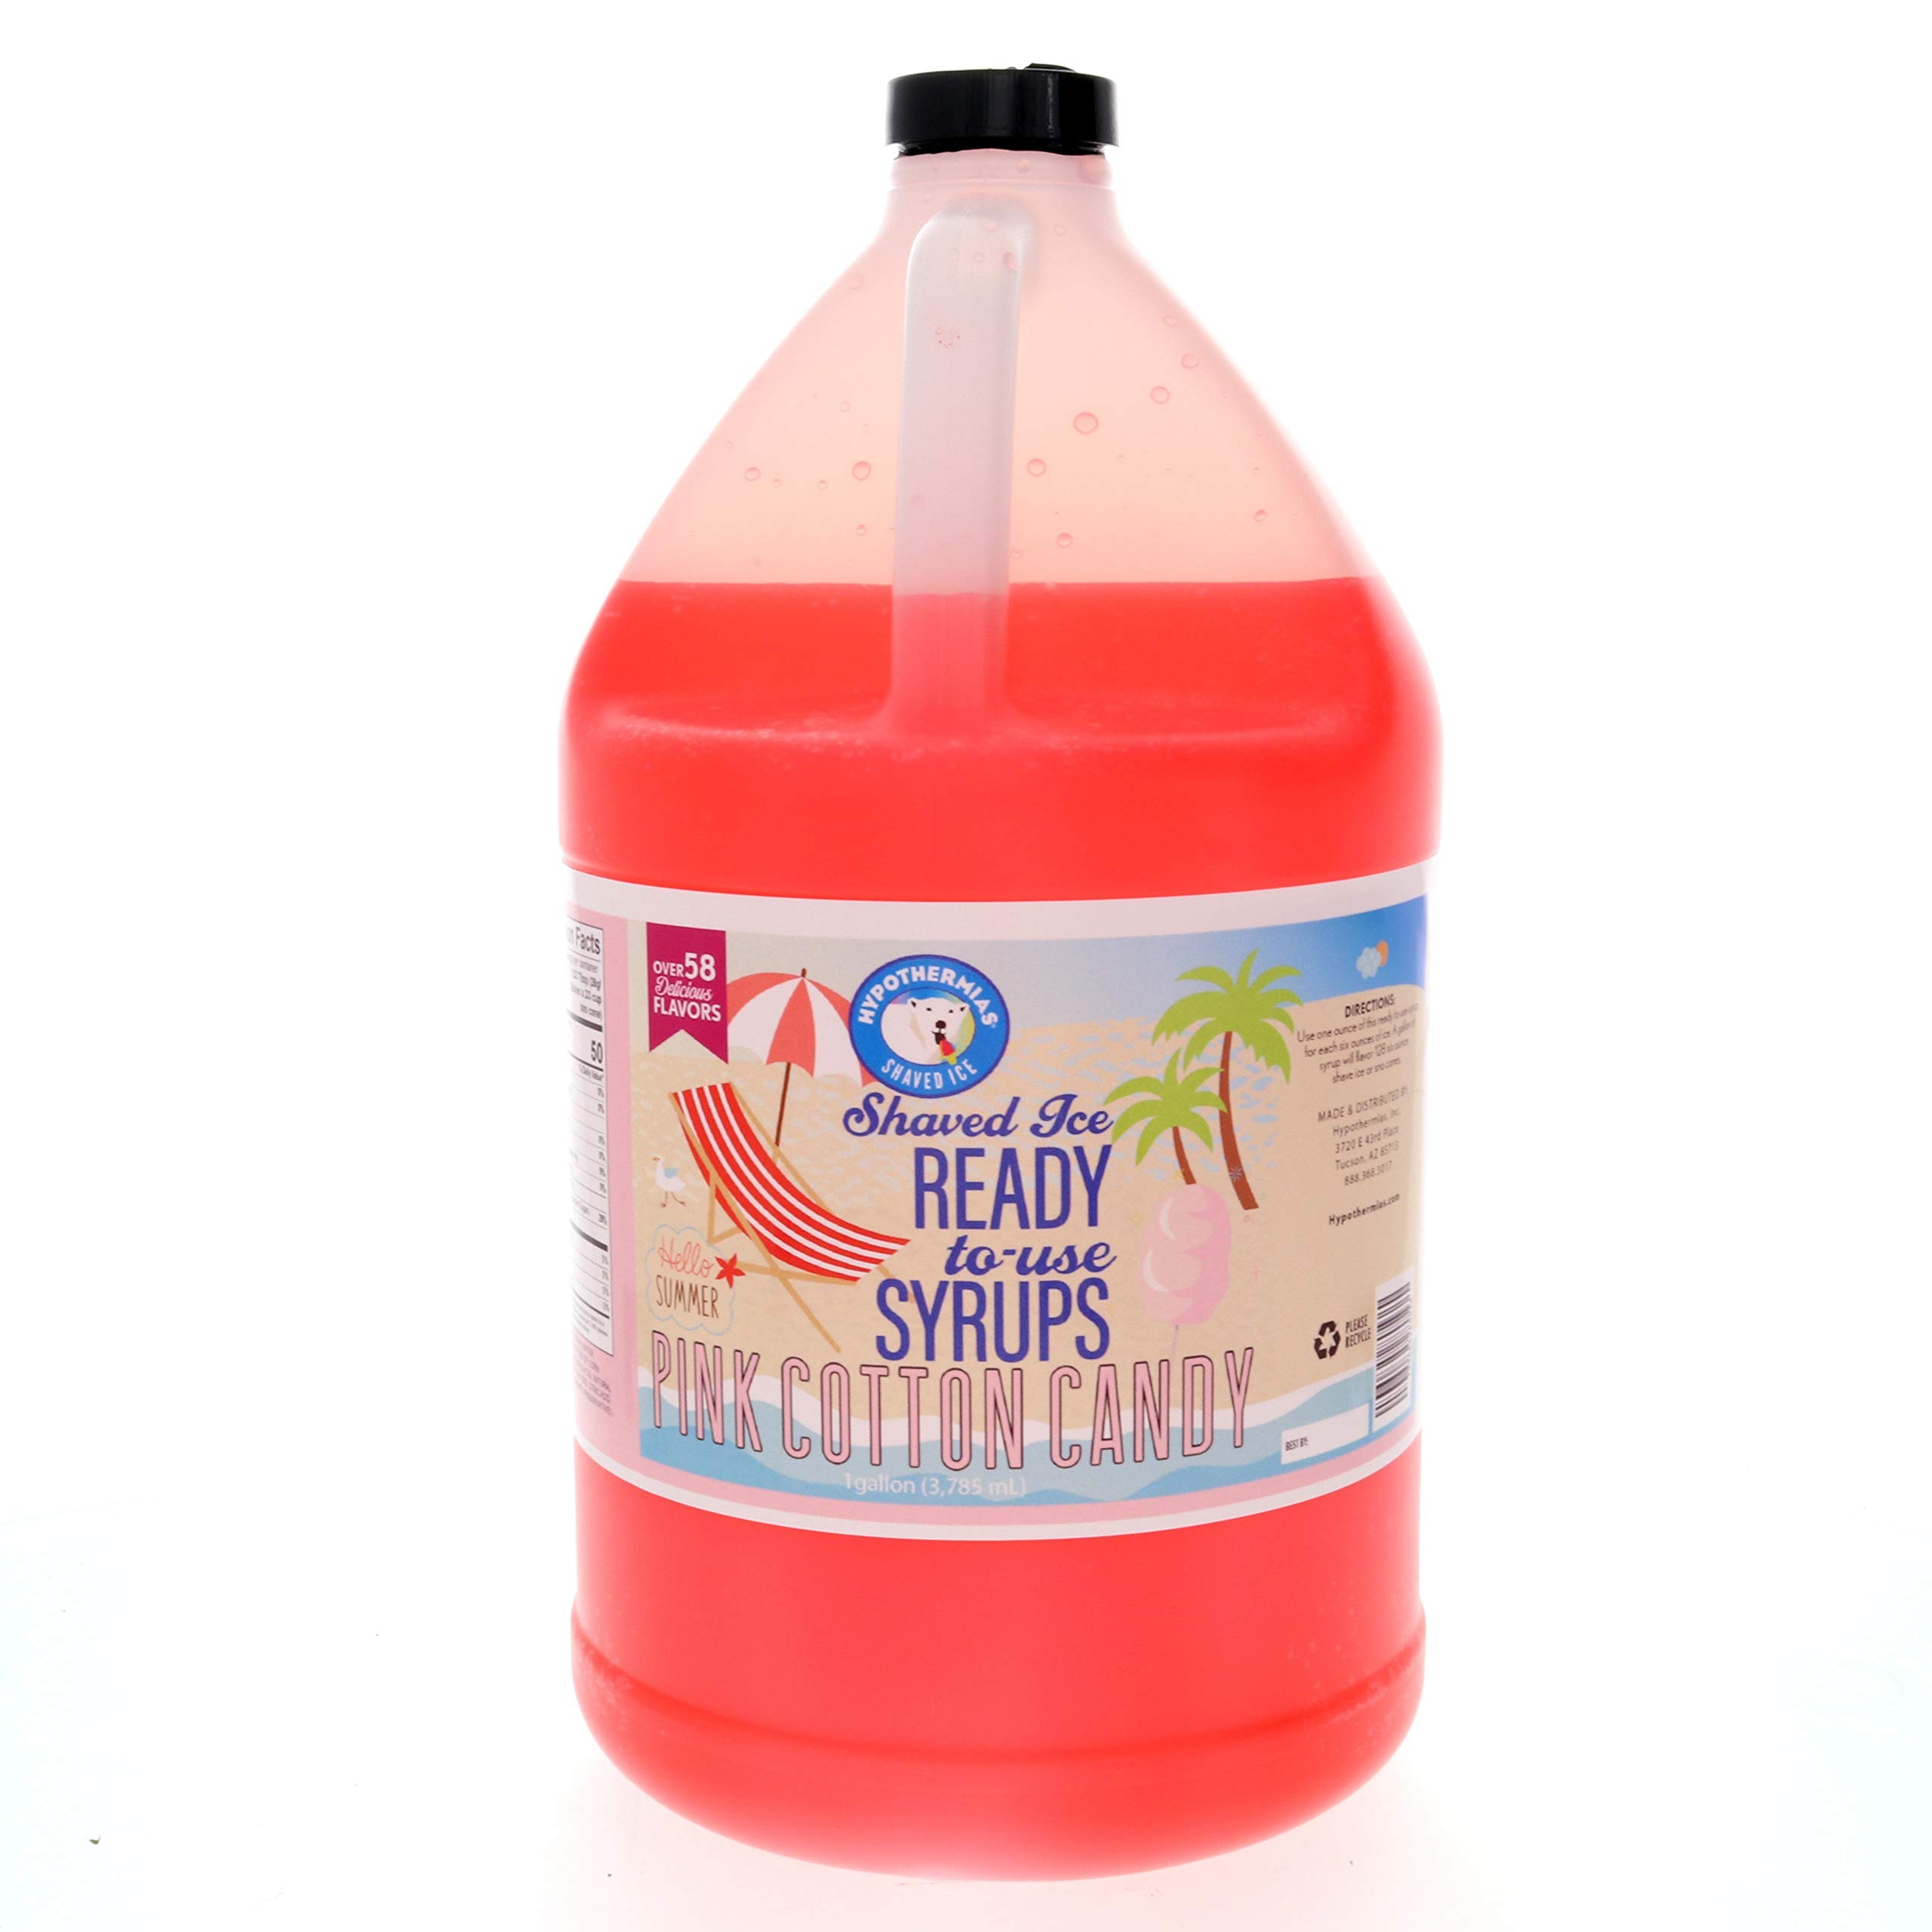
Item Name: Hypothermias Pink Cotton Candy Ready to Use Gallon (128 Fl. Oz) Hawaiian Snow Cone Flavors Syrup - Shaved Ice, 100% Pure Cane Sugar
Bullet Point 1: Gallon of delicious Pink Cotton Candy flavored syrup; 128 fluid ounces ready to use syrup for your snow cone machine, pour directly over ice or into beverage
Bullet Point 2: Gourmet shaved ice and snow cone syrup; crafted in small batches using only the best ingredients, such as non-GMO 100% pure cane sugar and no corn syrup
Bullet Point 3: Eco-friendly; our drink flavoring syrup comes in a recyclable, BPA-free plastic bottle
Bullet Point 4: A flavor syrup for so much more than Hawaiian 🍧 snocones; use as coffee syrup, soda flavoring, slushie and ice pop, raspado, piragua, baked goods, smoothie, cocktail syrup, water flavor
Bullet Point 5: Excellence in every sip; superior flavoring syrup made in Tucson, Arizona, USA, a UNESCO Creative City of Gastronomy, by a family-owned small business
Product Description: Hypothermias Pink Cotton Candy Ready-to-Use Gallon of Shaved Ice and Snow Cone Syrup is your go-to solution for creating delicious frozen treats at home or for your business. This gallon-sized bottle contains approximately 128 fluid ounces of premium shaved ice syrup, meticulously crafted to deliver exceptional flavor with every pour. Crafted with precision and care, our premium syrup is formulated to upgrade your snowcone and shaved ice to gourmet levels. Made from non-GMO, 100% pure cane sugar and reverse osmosis water, our snow cone flavors syrup boasts a rich taste profile with absolutely no corn syrup. Made from only quality ingredients, you can trust that you're getting the best snow cone and shaved ice syrup every time. Each bottle is designed for convenient use, requiring no mixing or diluting. Simply pour over freshly shaved ice and enjoy the burst of sweetness in every bite. The quart-sized bottle ensures you have plenty on hand to satisfy your cravings or serve a crowd. But the versatility of our flavored syrup doesn't stop there. Explore endless culinary possibilities by incorporating it into baked goods, smoothies, cocktails, mocktails, slushees, or use it to flavor your water or soda. With robust flavor characteristics and smooth consistency, our snowcone syrup flavors add a delicious touch to any recipe or beverage. For optimal freshness, store the syrup in a cool, dry place away from direct sunlight. With proper care, our flavoring syrup will maintain its quality and taste for an extended period of up to a year. The expiration date is clearly printed on the bottle. Experience the ultimate indulgence in frozen treats with Hypothermias Ready-to-Use Gallon of Shaved Ice and Snow Cone Syrup. Upgrade your culinary creations with our premium syrup today.
Value: 128.0
Unit: Fl Oz

Price: 26.96